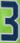
Number: 3